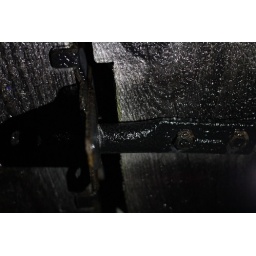
The mechanism on our fence gate, taken outside around the house around 3am.